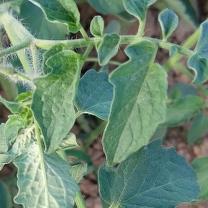
Crop: Tomato
Condition: healthy-leaf